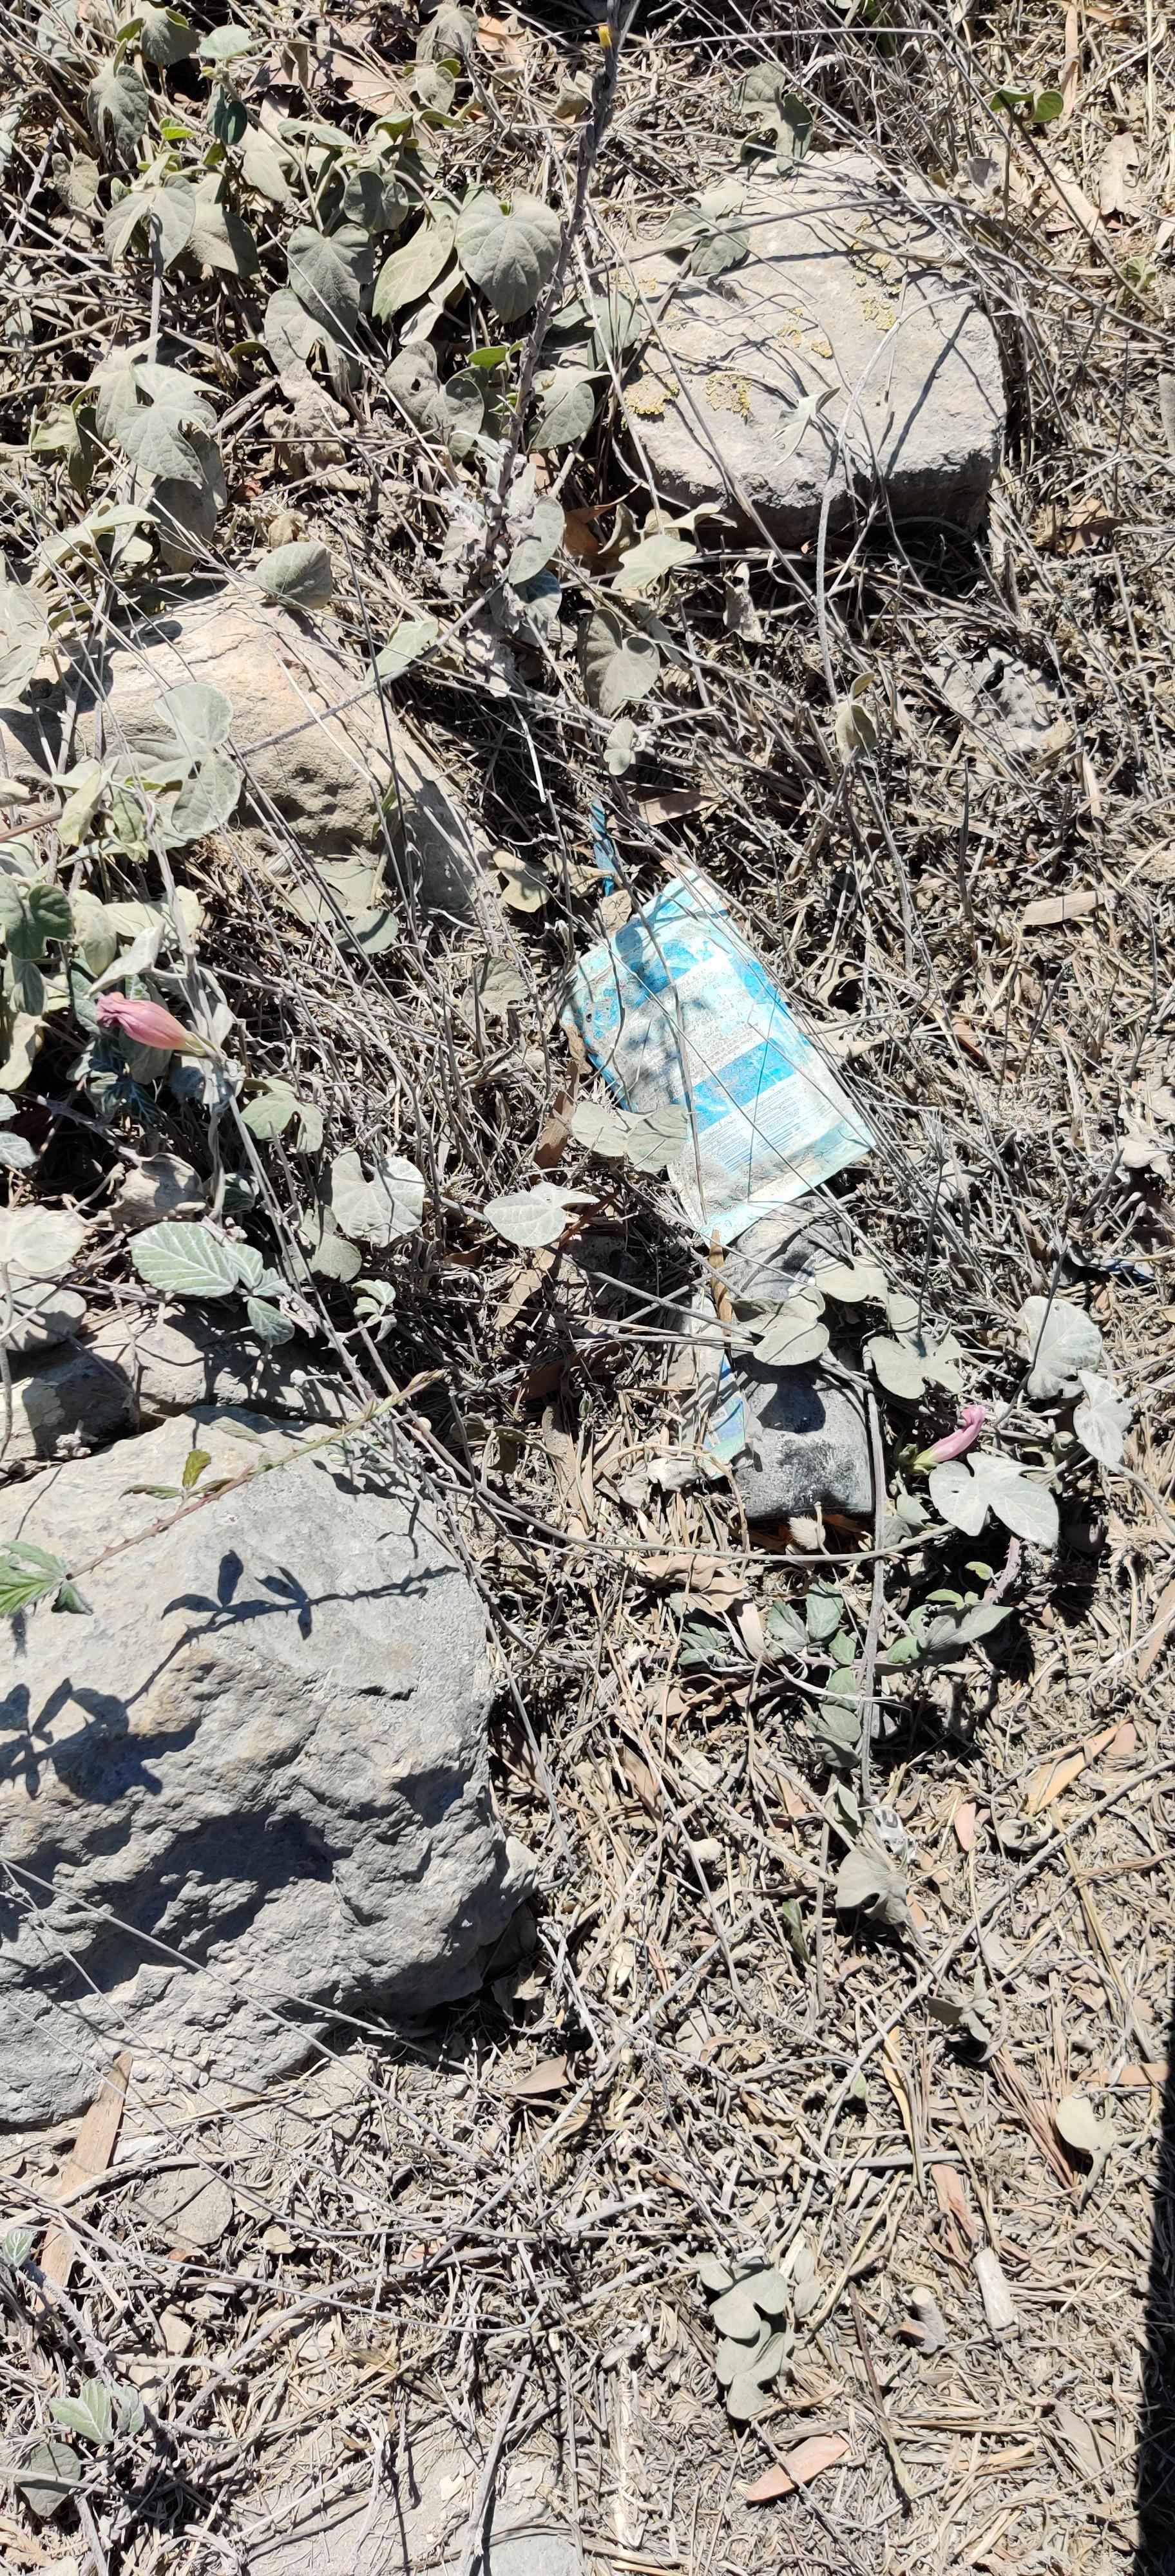
Object: Other plastic wrapper (Plastic bag & wrapper)

Object: Other carton (Carton)

Object: Glass bottle (Bottle)